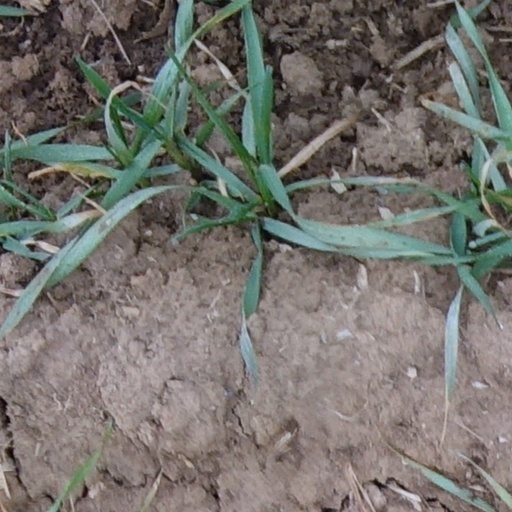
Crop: wheat